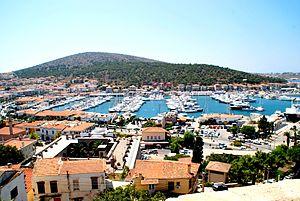
Çeşme, est une ville de Turquie sur la côte de la mer Égée, chef-lieu d’un district de la province d’Izmir. En 2006, sa population est estimée à 40 000 habitants.